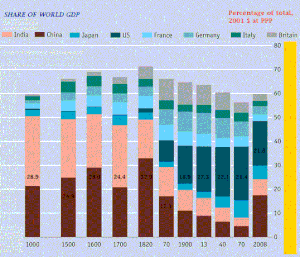
Globalisering / Historie / Moderne globalisering
Udvikling siden Kristi fødsel i BNP for fem lande og regioner; bemærk at vandret skala varierer undervejs.
Globalisering er betegnelsen for en voksende kulturel og økonomisk udveksling mellem verdens forskellige lande, især i form af varer og produkter, mennesker, penge, information, og tanker og ideer. Teknologiske fremskridt inden for transport og kommunikation har gennem tiden været stærke drivkræfter bag globalisering, idet de har øget den indbyrdes afhængighed og sammenhæng mellem forskellige landes økonomiske og kulturelle forhold.